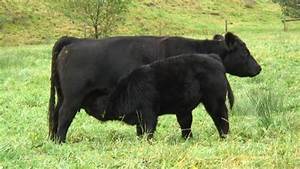
Label: cow